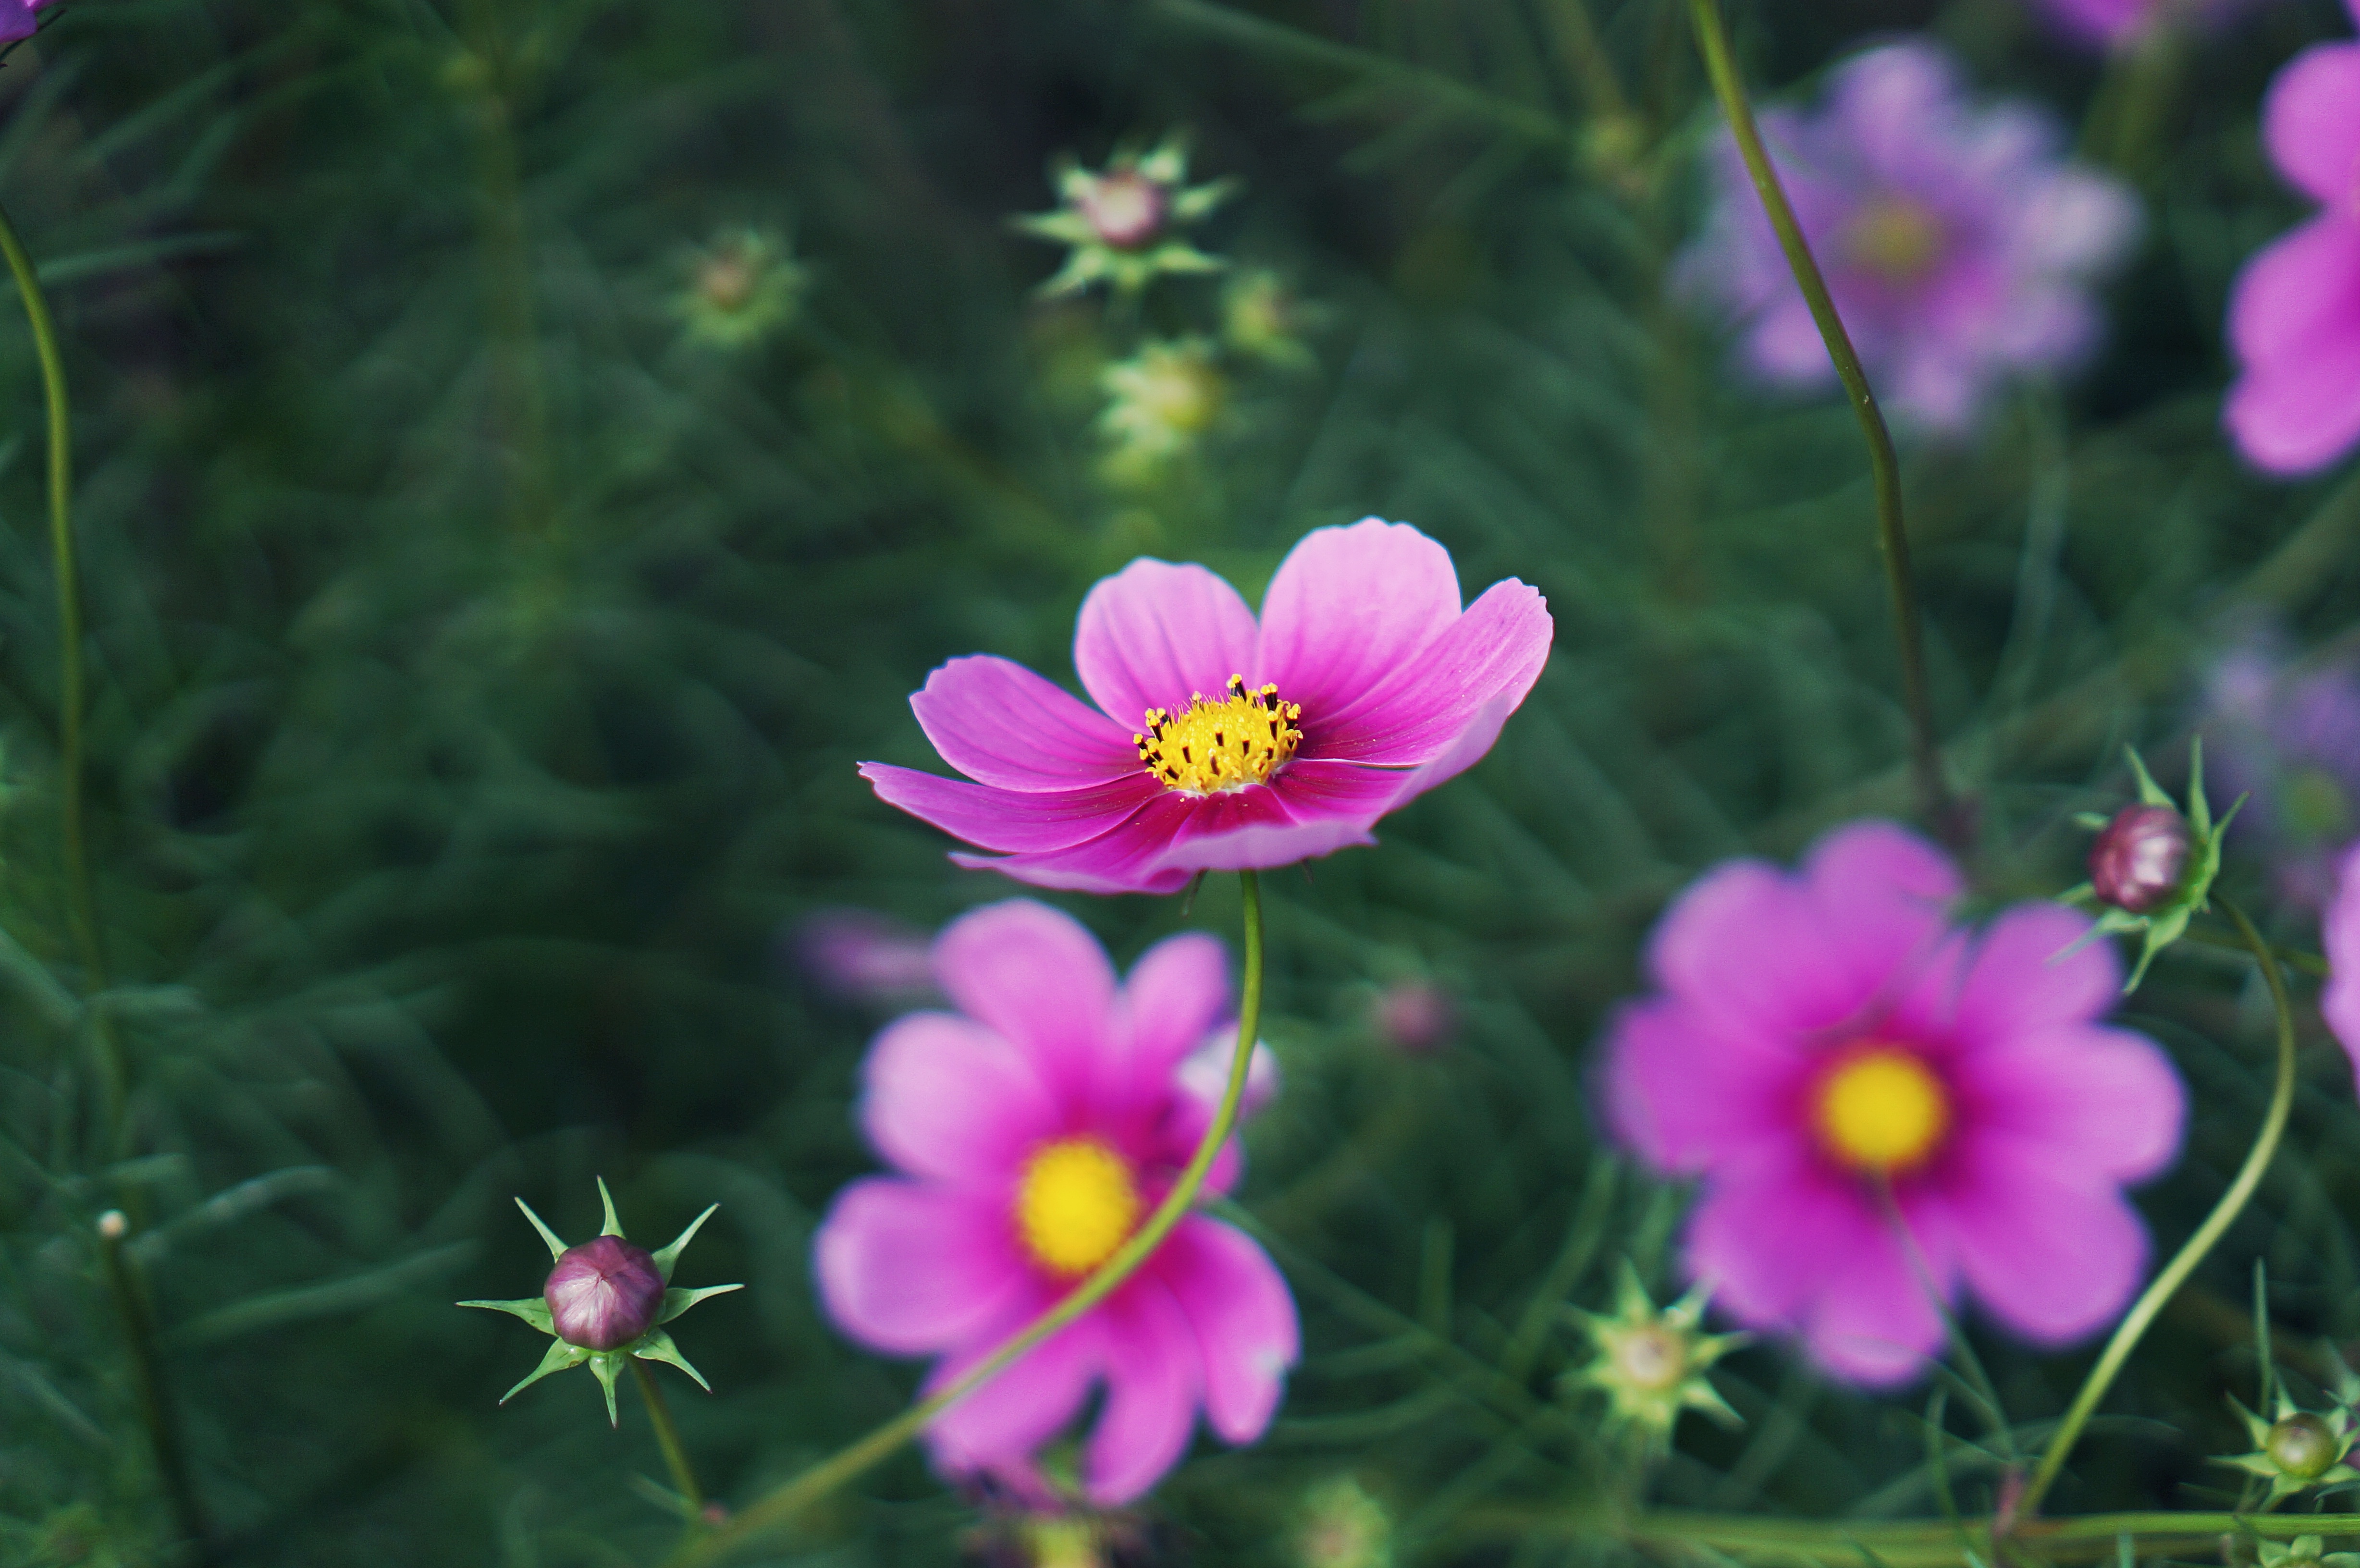
plant, meadow, cosmos, flower, petal, autumn, botany, flora, wildflower, flowers, macro photography, flowering plant, daisy family, annual plant, land plant, garden cosmos